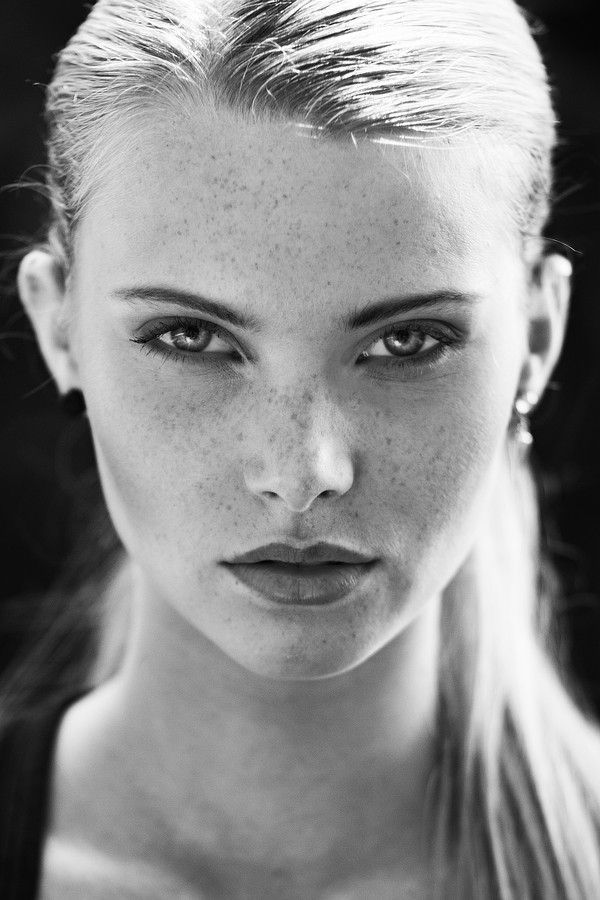
Gender: women